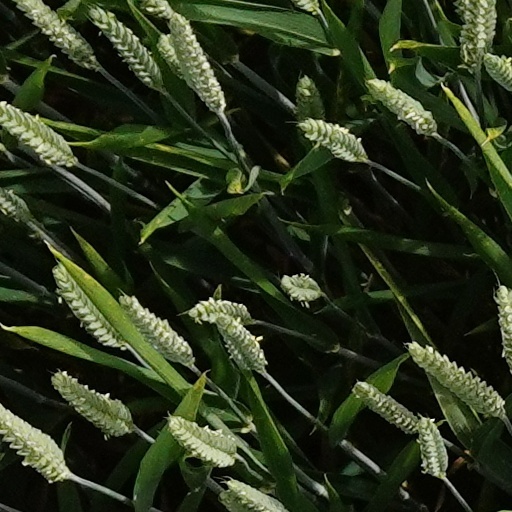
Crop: wheat